John Bishop

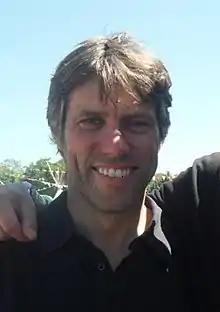
Bishop in June 2011

John Bishop (born 30 November 1966) is an English comedian, presenter, actor, and former semiprofessional footballer. His first television appearance was in 2007 on the RTÉ topical-comedy show "The Panel", where he was a regular panelist until 2008. He subsequently appeared in seasons three and four of the E4 teen drama "Skins" and the Ken Loach film "Route Irish". He has also hosted his own shows, such as "John Bishop's Britain" (2010–2011), "John Bishop's Only Joking" (2013), and two versions of "The John Bishop Show" (2015, 2022). He also has played the companion Dan Lewis in "Doctor Who" from 2021 to 2022. He had a regular Sunday slot on Liverpool radio station Radio City called "Bishop's Sunday Service". He is also known for his charity work, most notably raising £4.2 million for Sport Relief 2012.